Dandelion (crayon color)

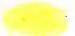
Dandelion crayon swatch

Dandelion was a Crayola crayon color introduced in 1990, replacing the standard "orange-yellow" as part of Crayola's first ever color replacements. It is best known for its controversial removal and following popularity among collectors.